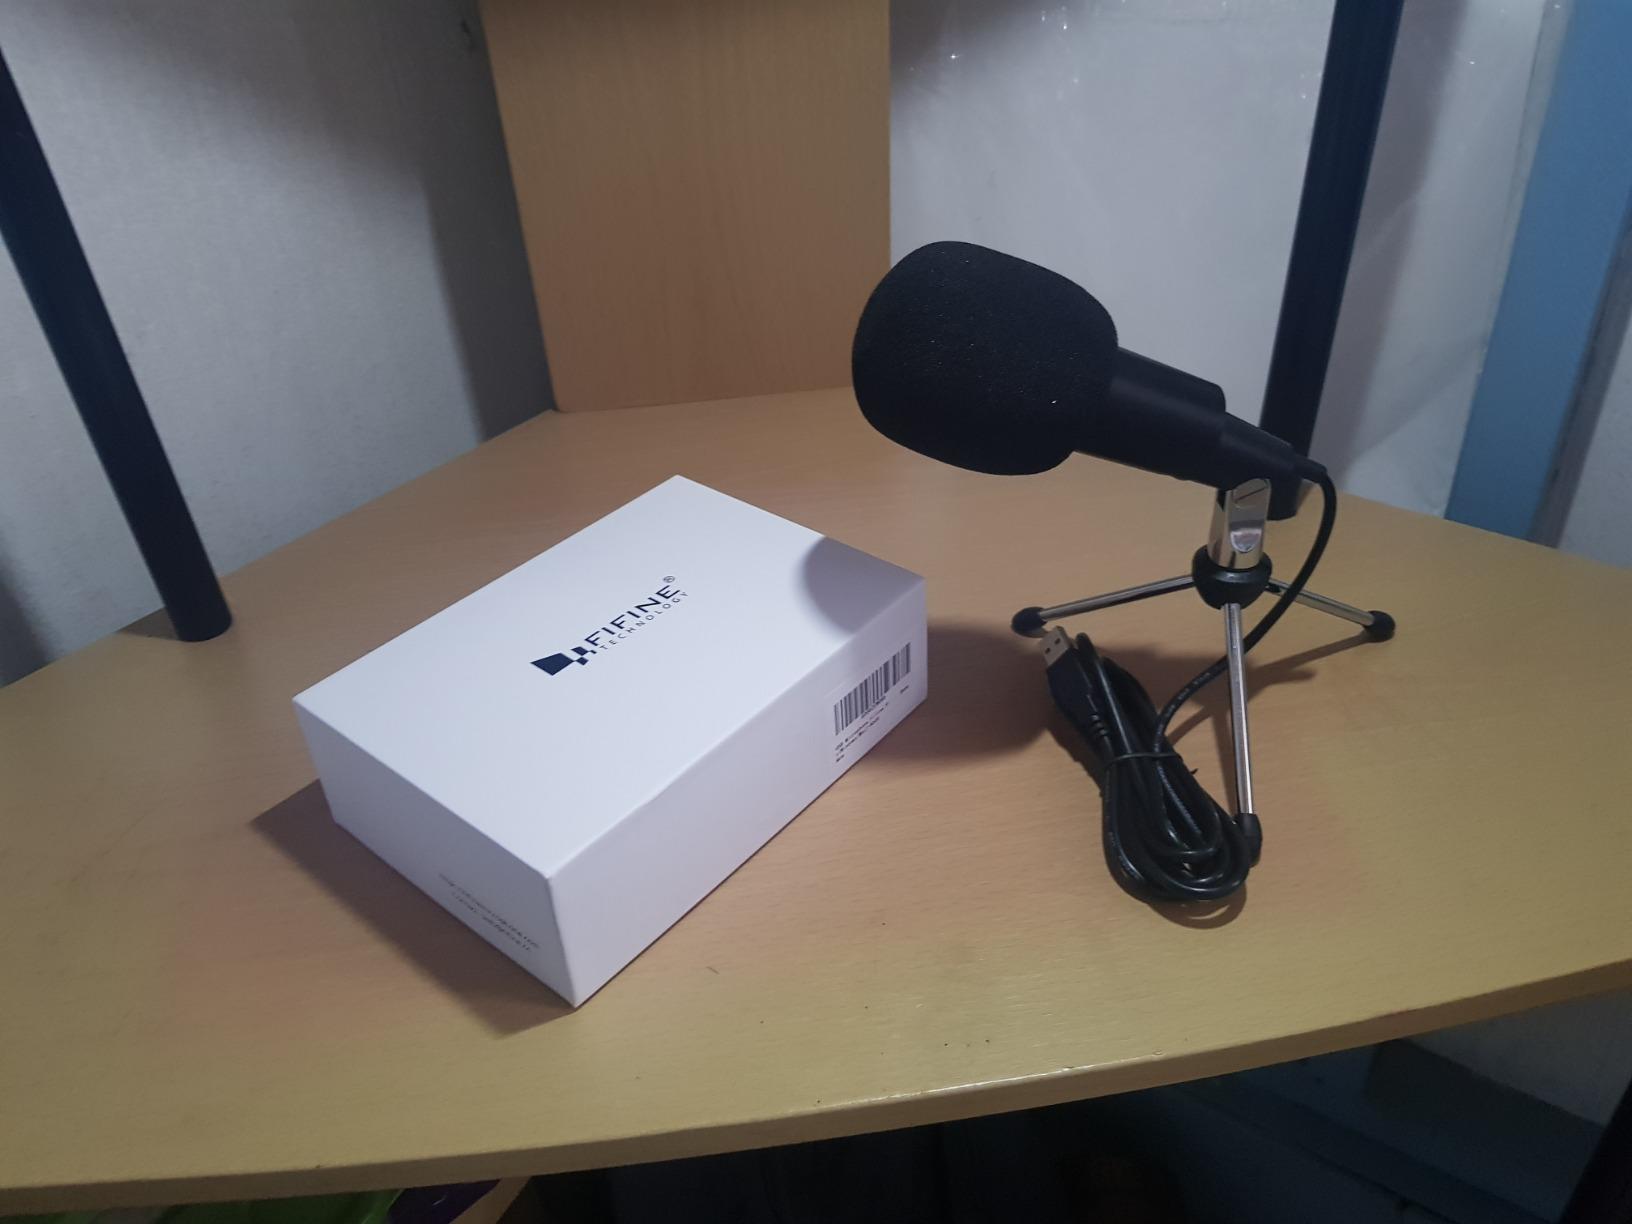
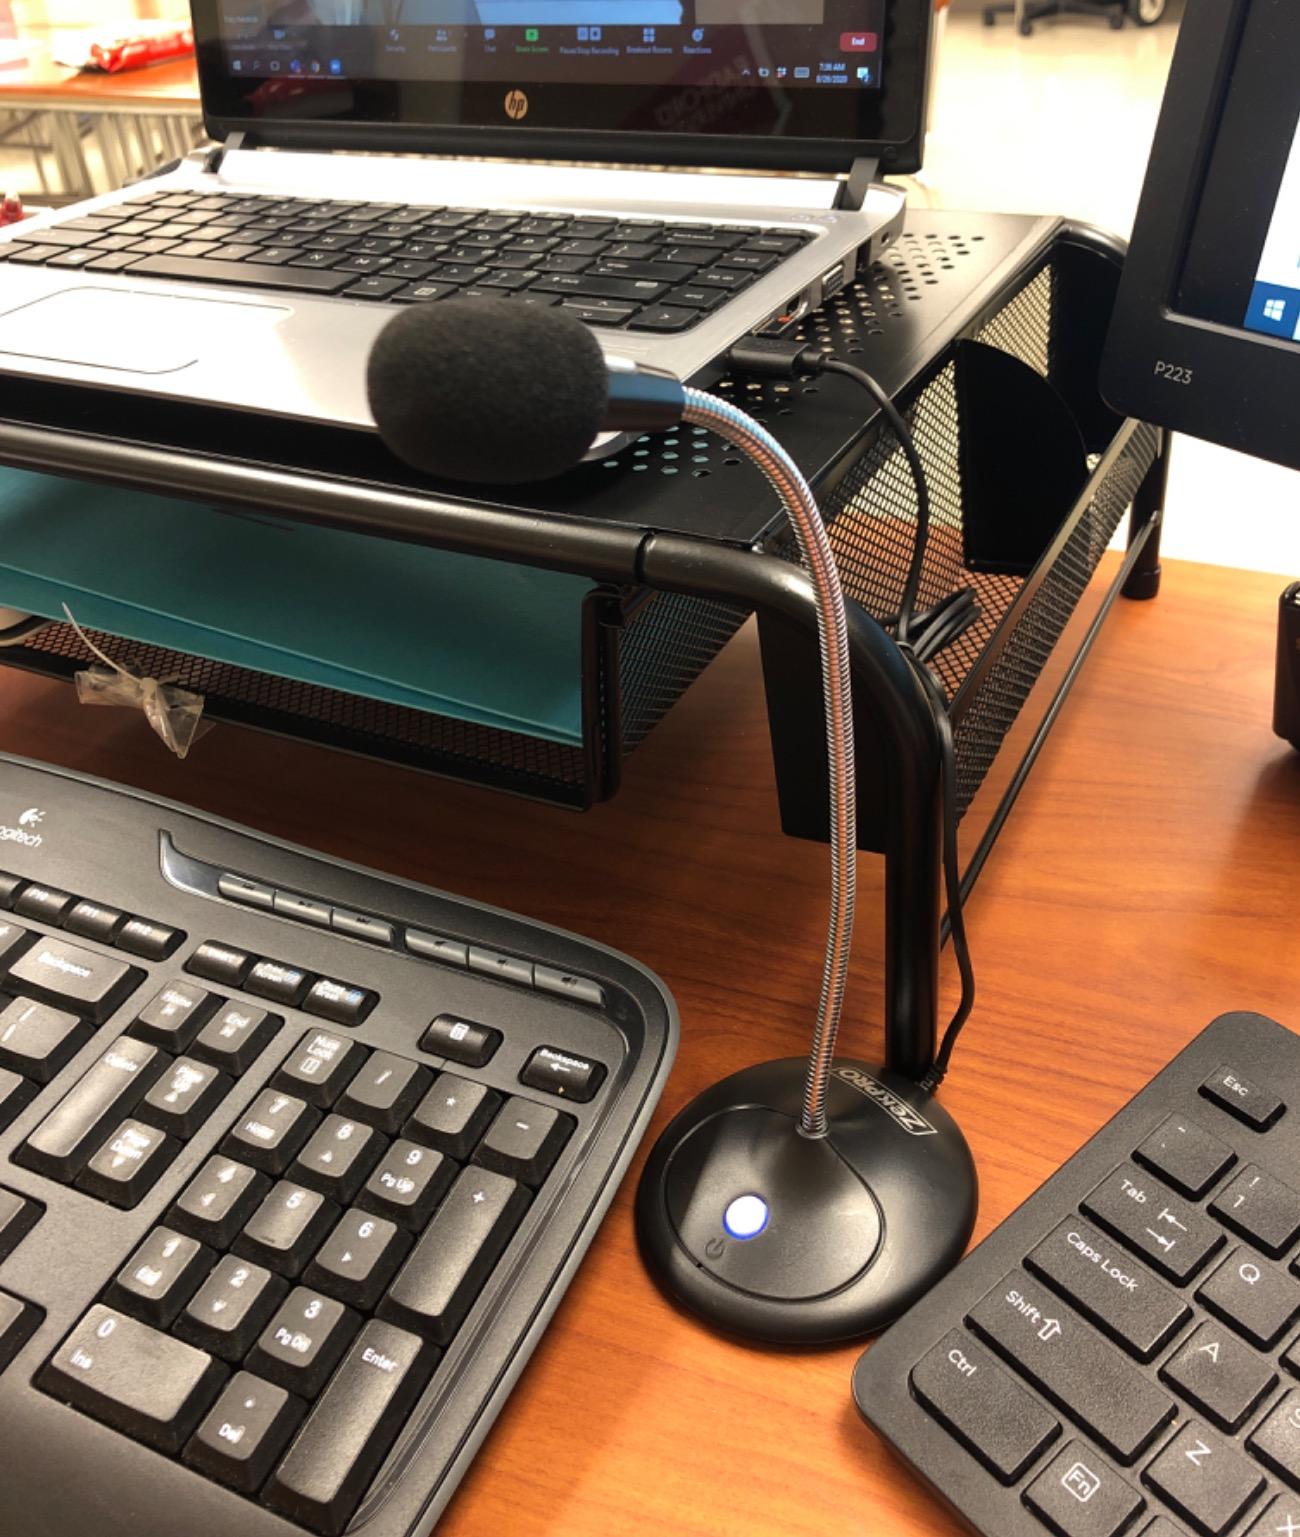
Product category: microphone
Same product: no